Harry Farr

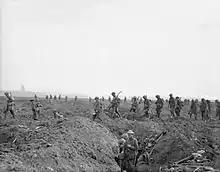
British reinforcements moving up to Flers-Courcelette on 15 September 1916, two days before Farr's battalion would travel there.

On 17 September 1916, Farr's battalion was due to move to the front line of the Battle of Flers–Courcelette as part of an assault on the German 'Quadrilateral'—a fortified area of German soldiers. To reach this position, the battalion travelled through the so-called 'Chimpanzee Valley' near an ongoing British artillery bombardment. On the morning of the 17th, Farr informed the regimental sergeant major, RSM Hanking, that he was unwell and unable to fight. Farr was instructed to seek the help of a medical officer, but Farr did not appear to be physically wounded and the medical officer did not record anything wrong with him. Farr was ordered to report for duty with a ration party transporting goods to the front line at around 8 P.M., but went missing shortly afterwards. That evening, Farr was still not at the front line. Hanking discovered Farr at 11 P.M. that evening at the transport lines with a brazier. He was ordered to join his battalion but said he "could not stand it". Hanking is recorded to have said in response "You are a fucking coward and you will go to the trenches. I give fuck all for my life and I give fuck all for yours and I'll get you fucking well shot". Hanking also threatened to shoot Farr if he did not follow orders, saying "I will blow your fucking brains out if you don't go". Hanking arranged an escort and a corporal to try and force Farr to return to the front. A physical confrontation between the men ensued and Farr escaped, running back to the transport line where he was later discovered.